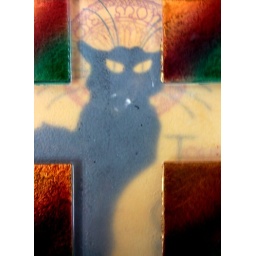
black cat under glass